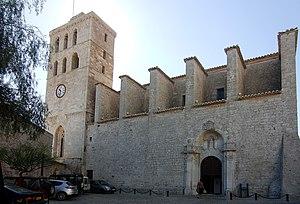
La ville haute d'Ibiza est le nom populaire sous lequel est connue la partie haute de la ville historique d'Ibiza dans l'île d'Ibiza. Depuis 1999, elle est inscrite, conjointement avec d'autres biens culturels et naturels, au Patrimoine mondial de l'Unesco sous le libellé Ibiza, biodiversité et culture.